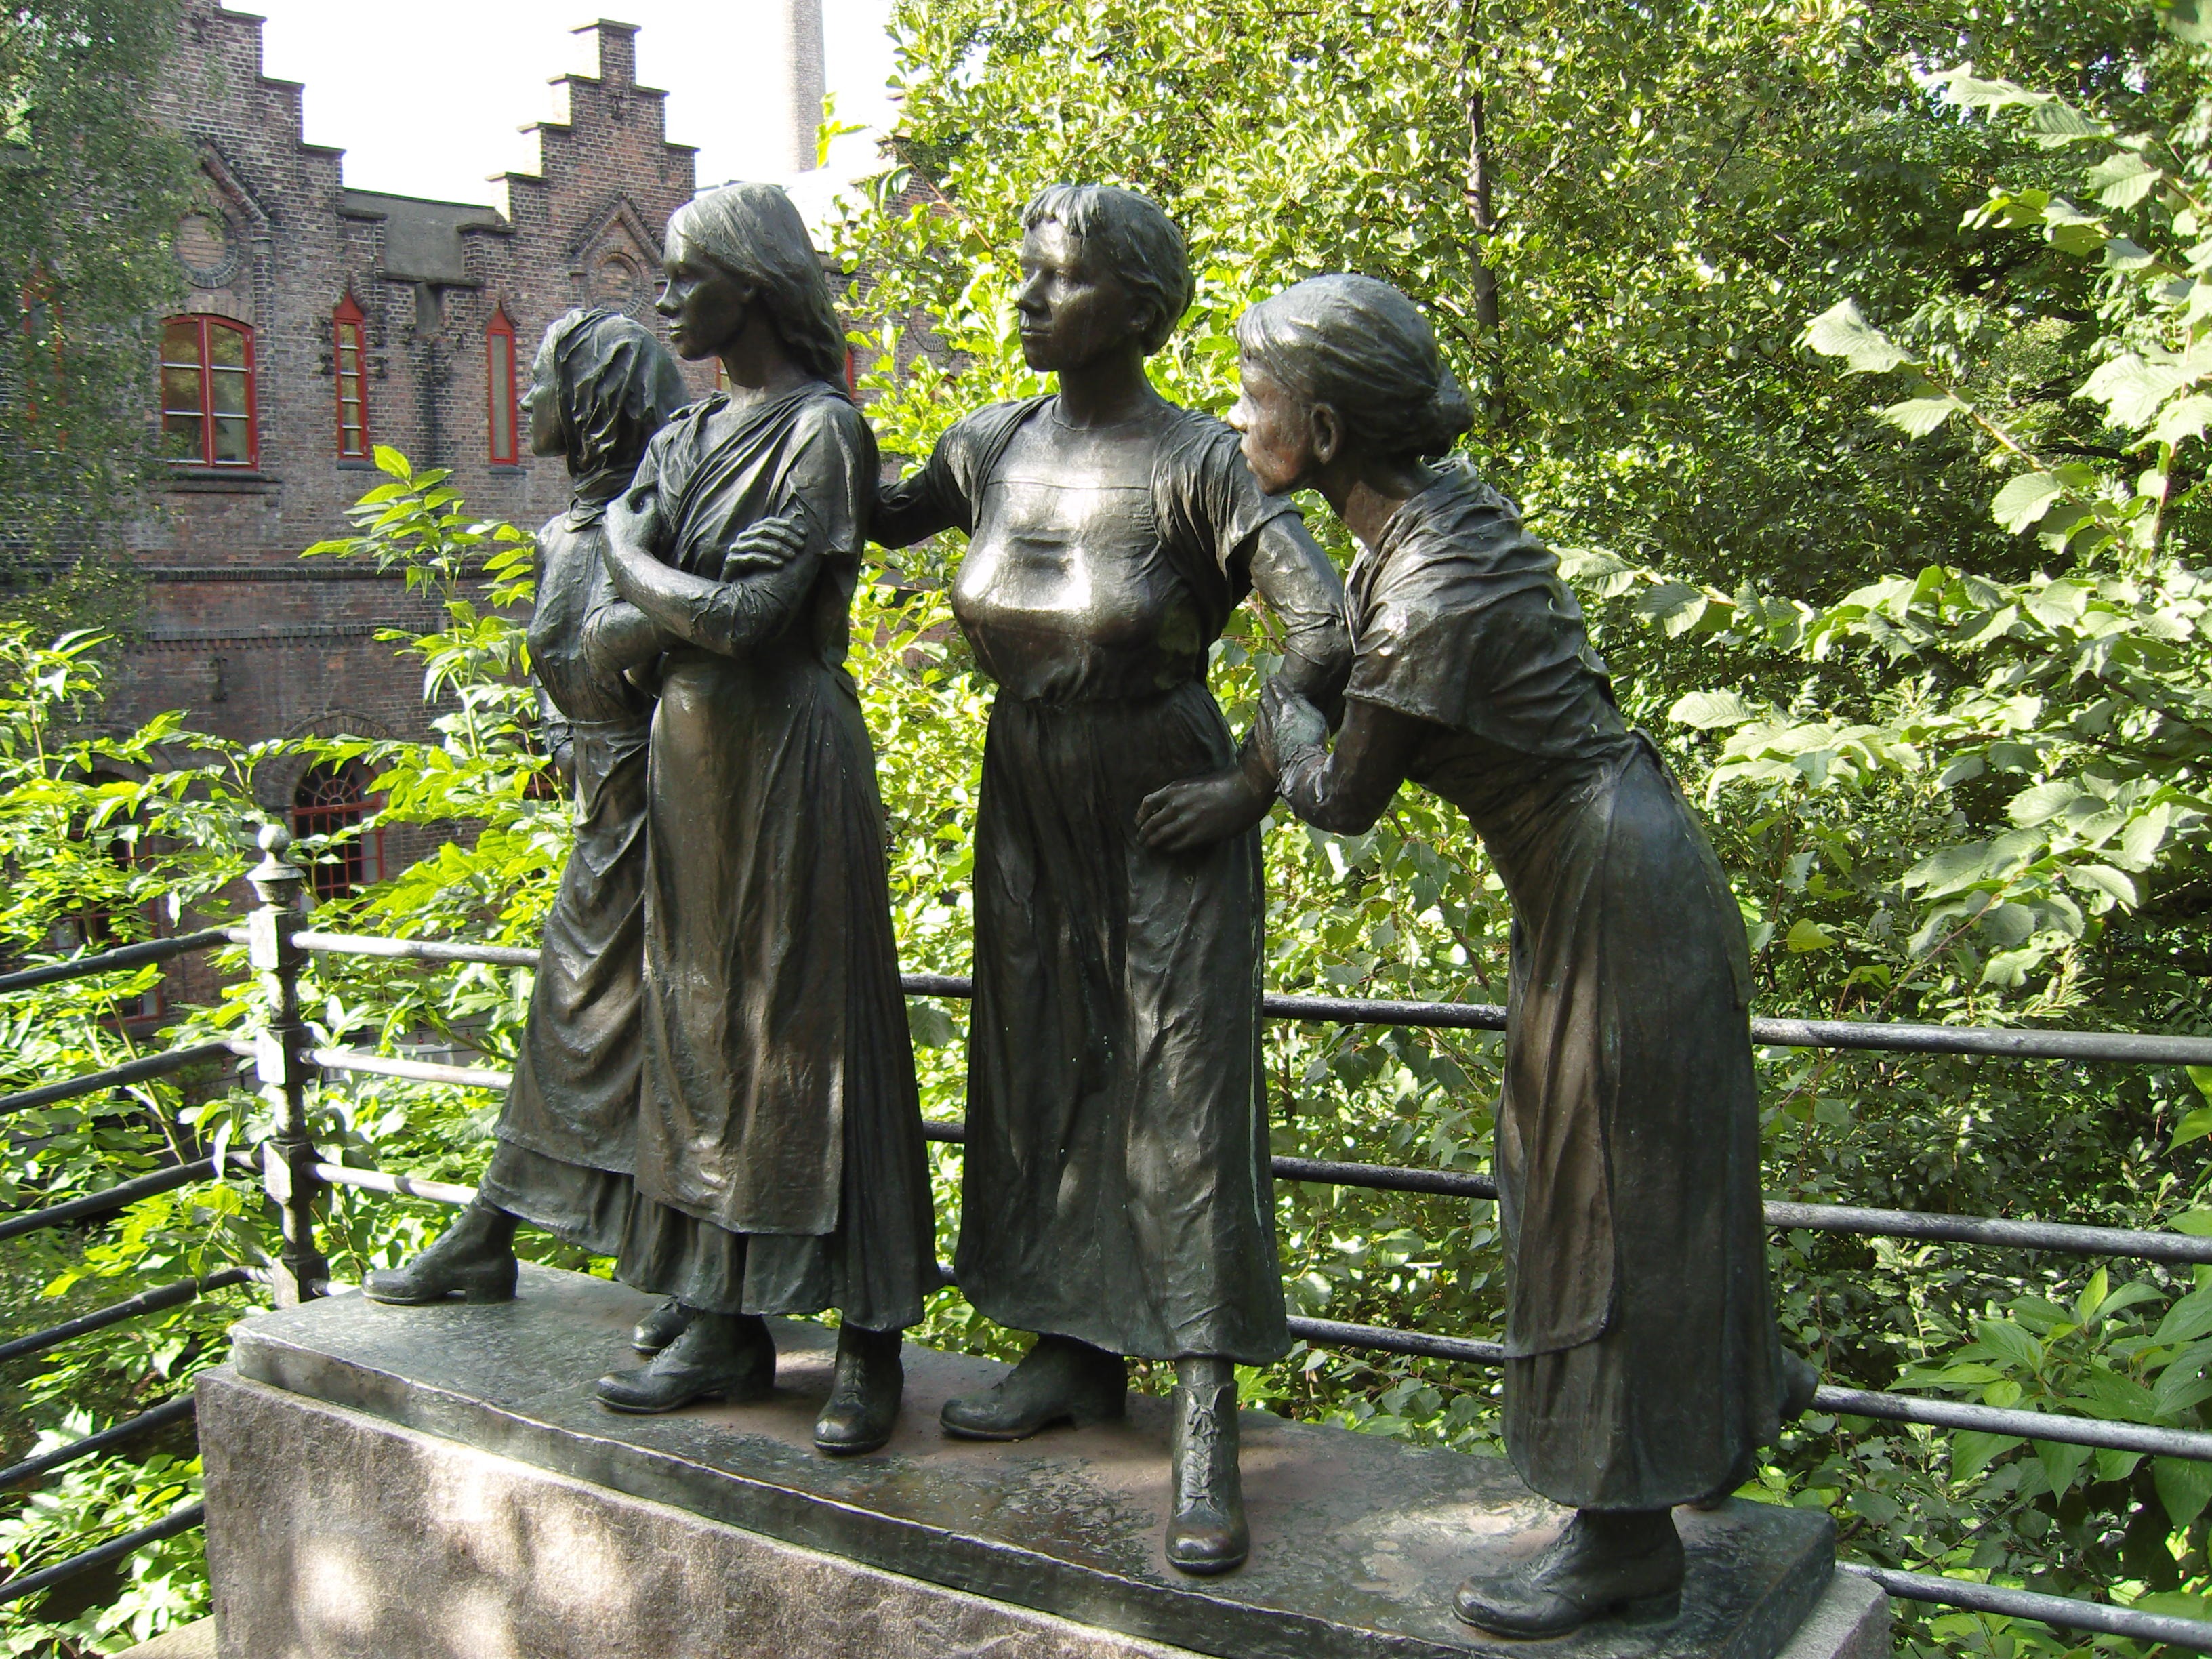
group, monument, statue, metal, sculpture, memorial, art, women, norway, oslo, personal, worth a visit